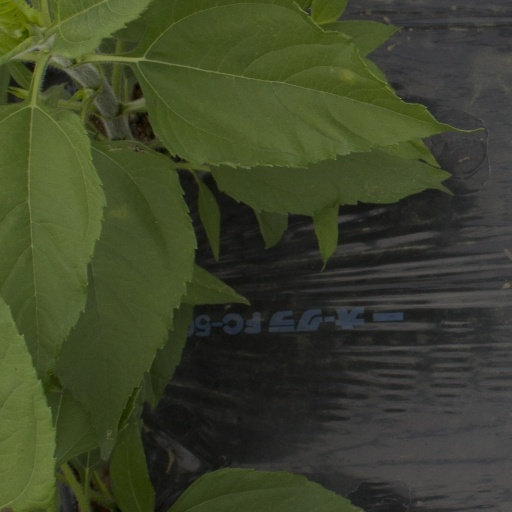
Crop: Jerusalem artichoke